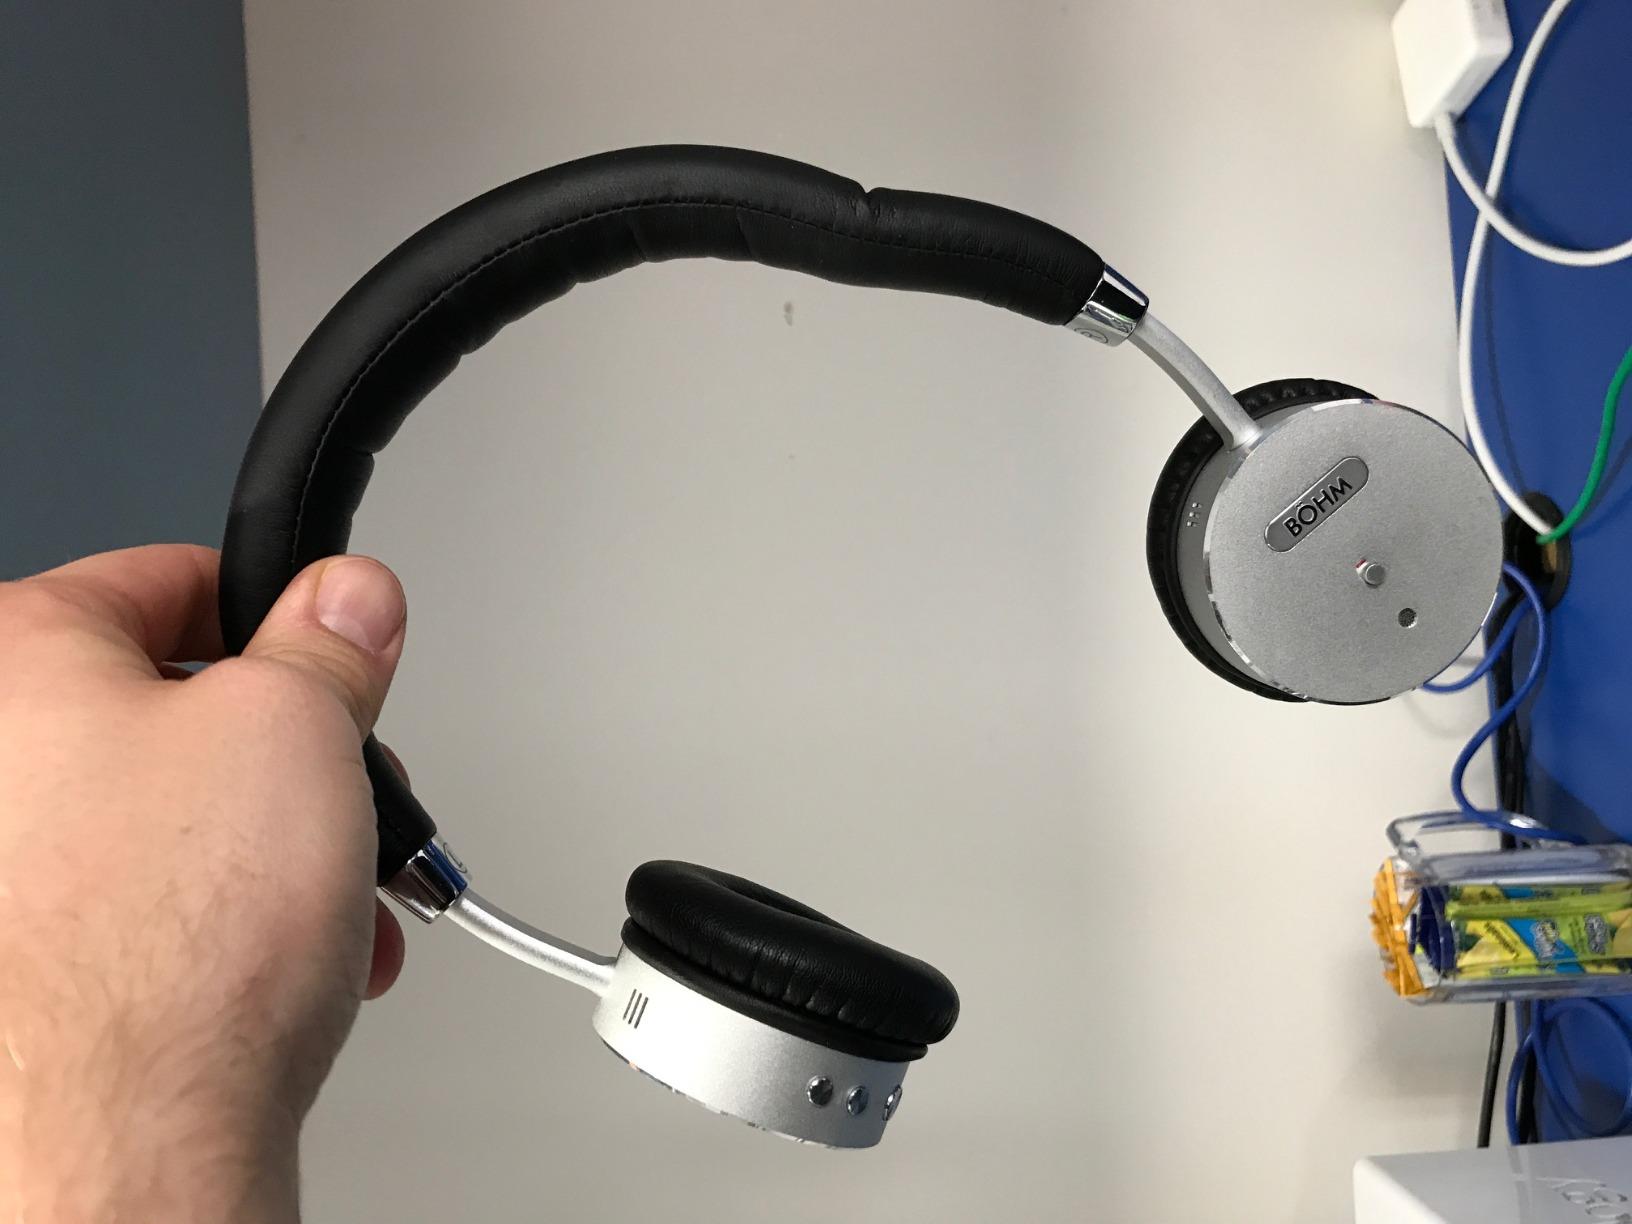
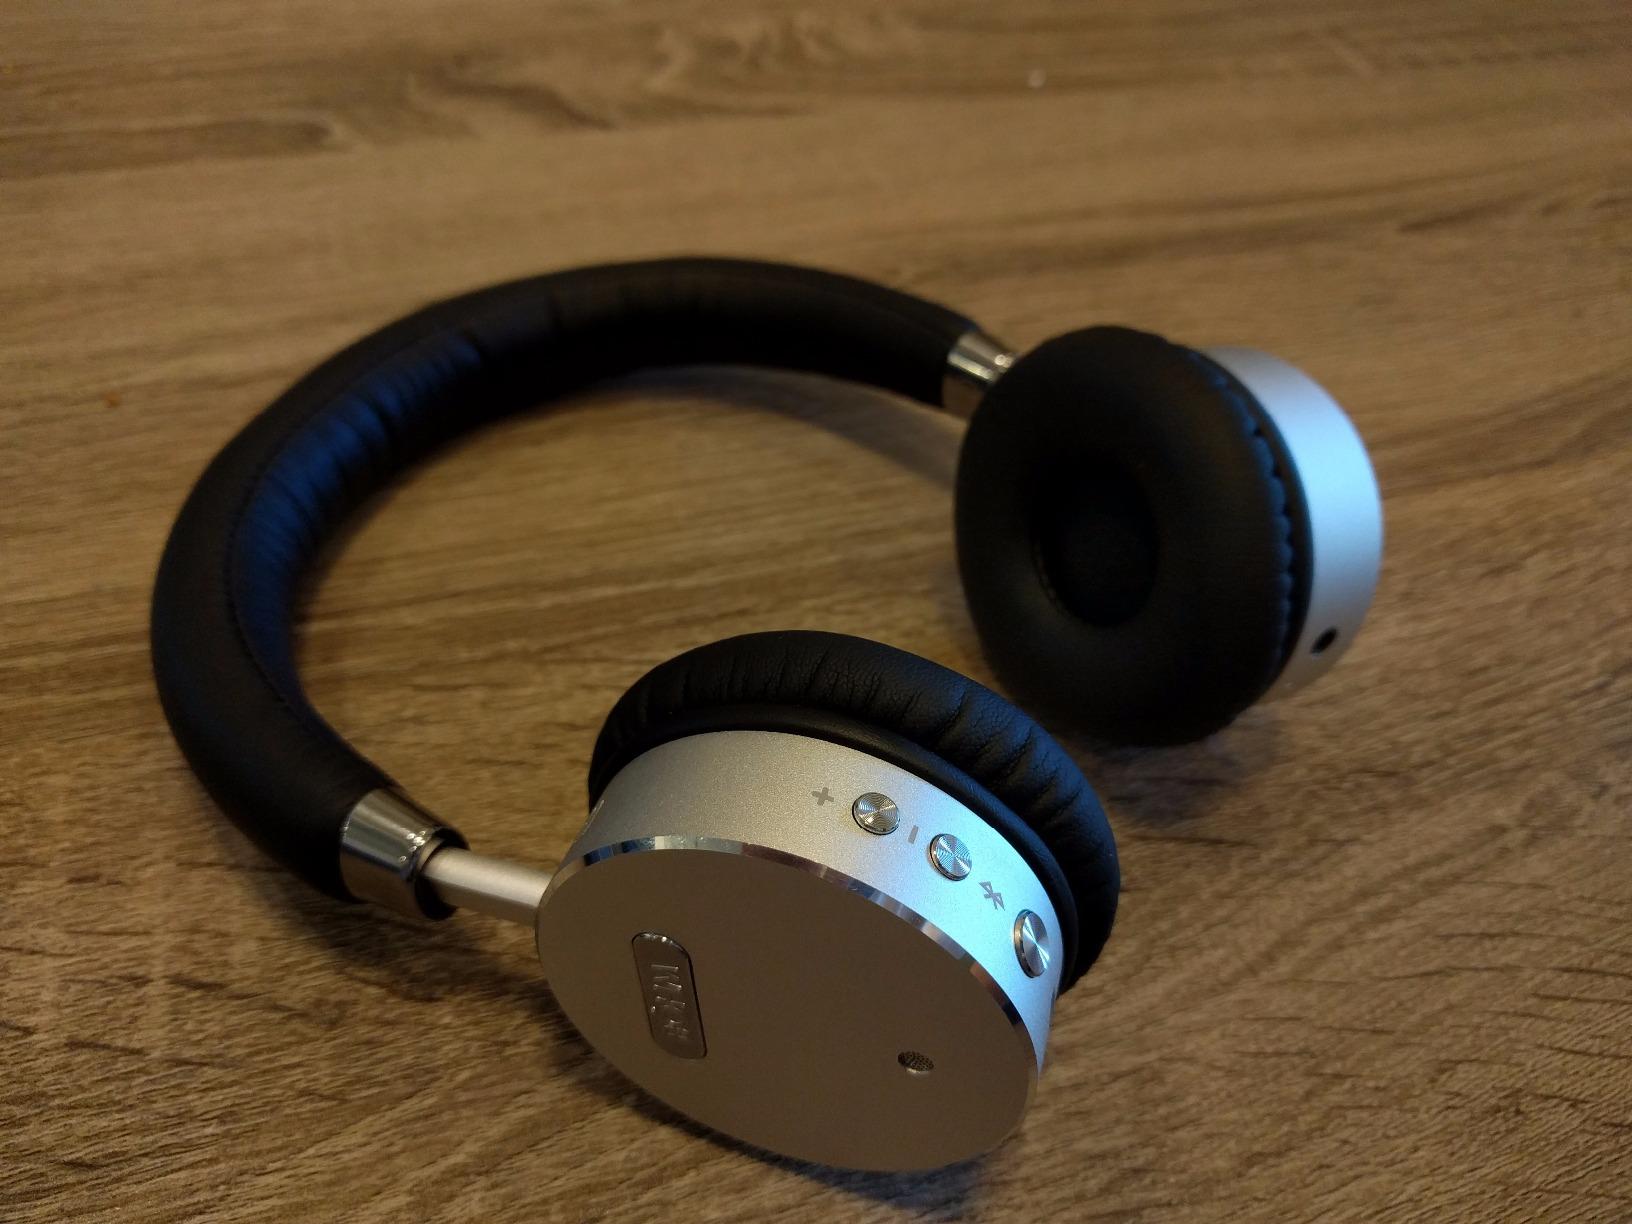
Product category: headphones
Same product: yes